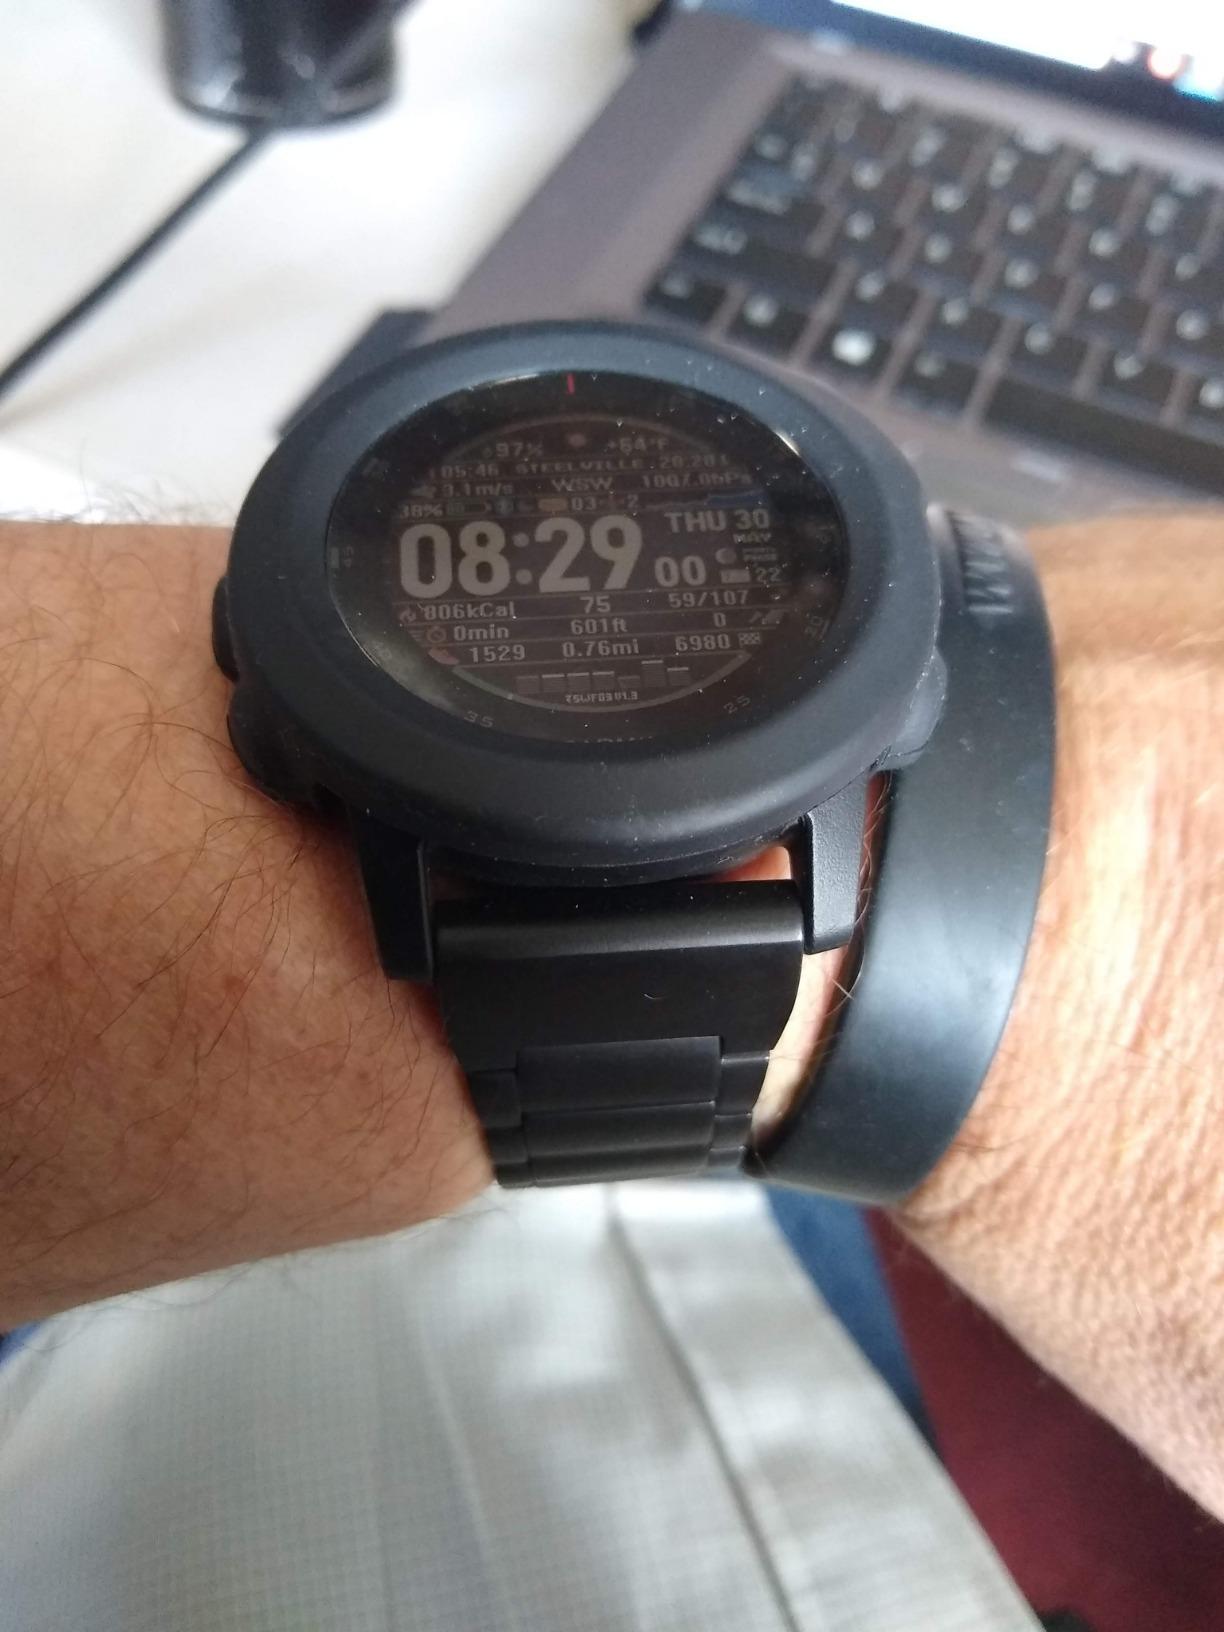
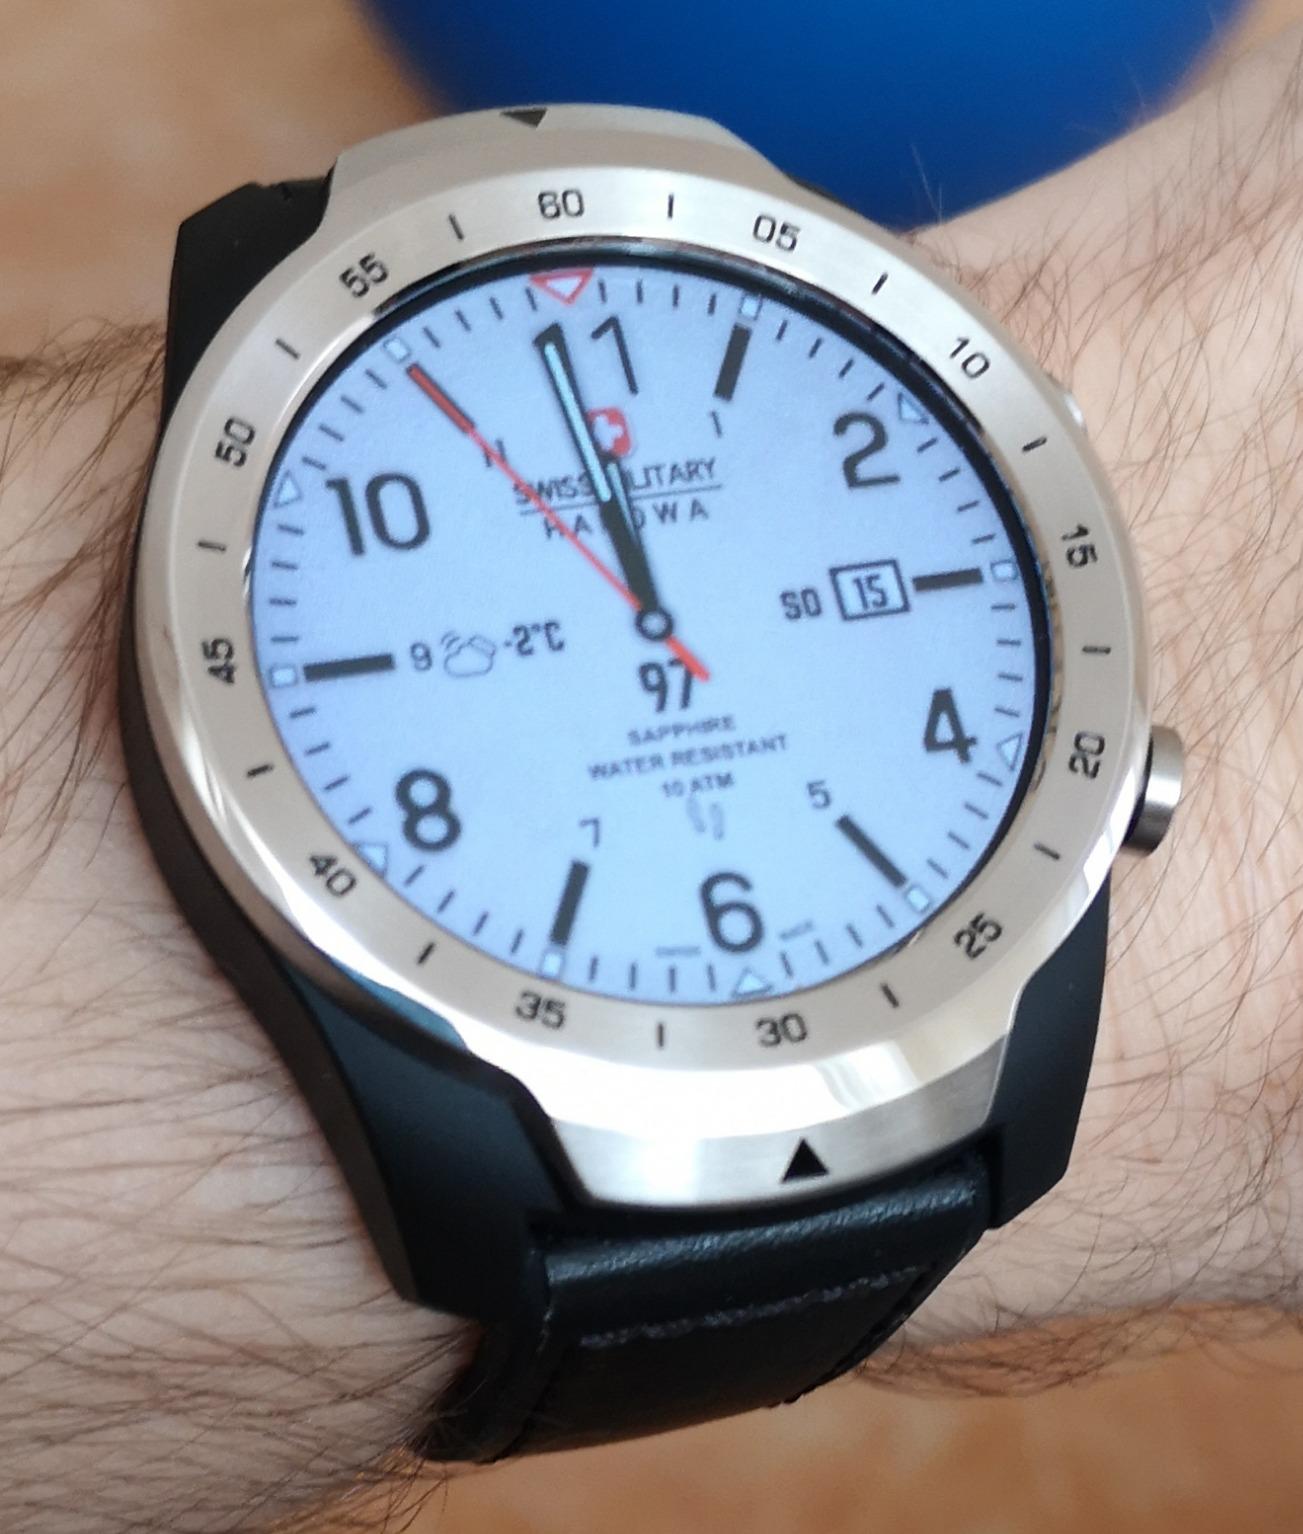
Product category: smartwatch
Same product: no